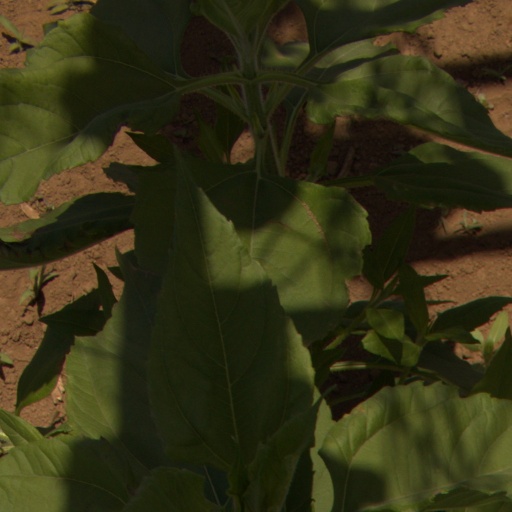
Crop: Jerusalem artichoke